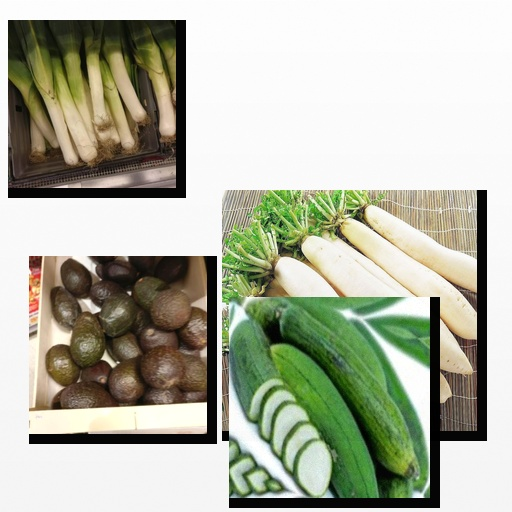
Food items: leek, avocado, sponge_gourd, radish